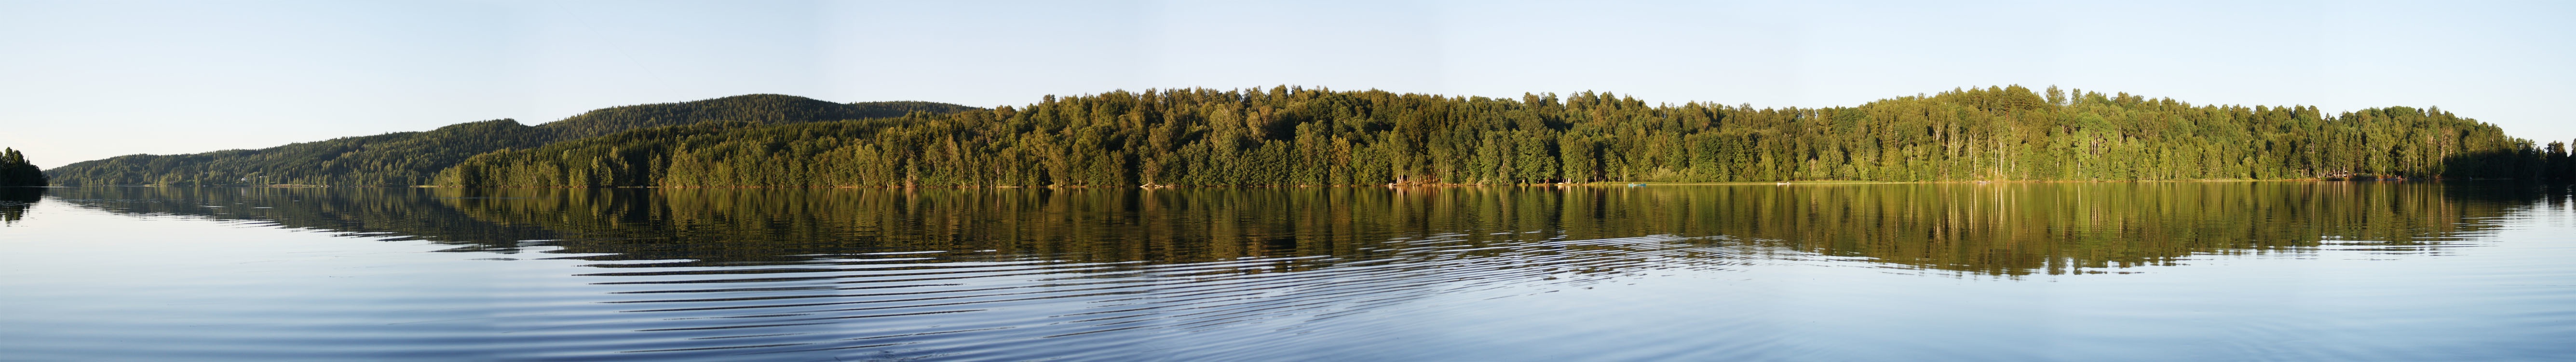
lake, grass family